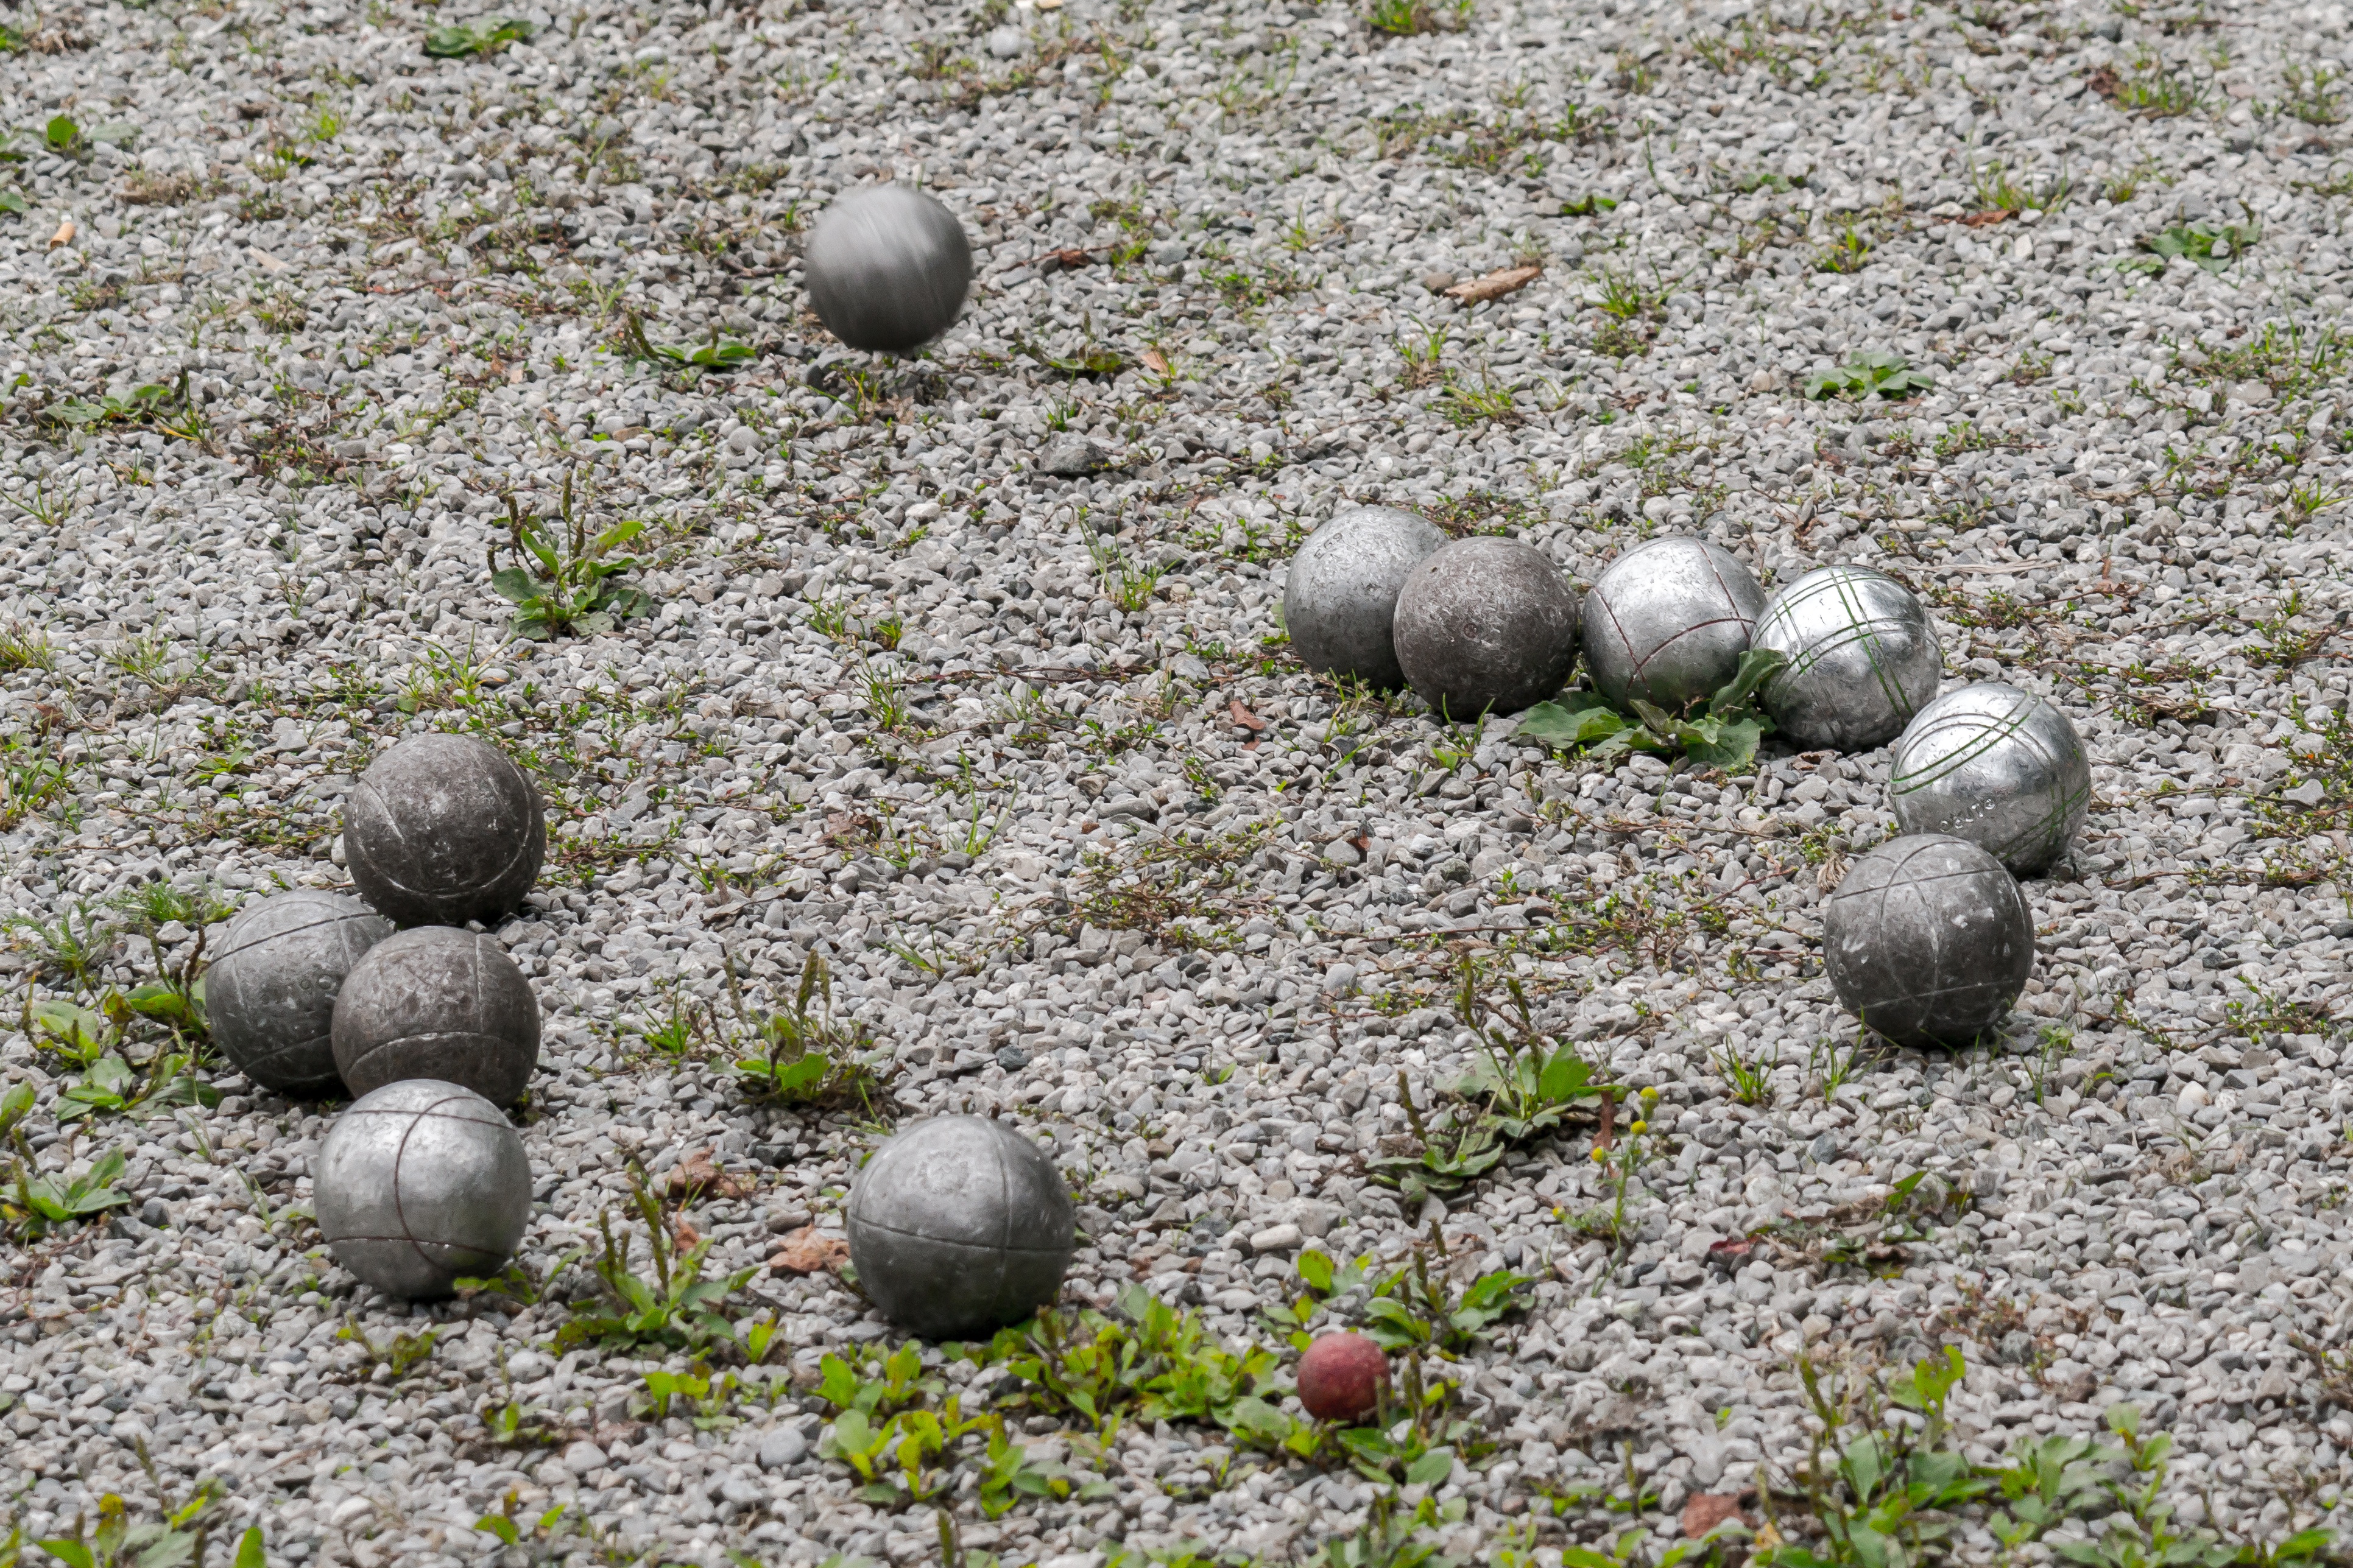
grass, rock, play, pebble, garden, material, gravel, balls, bocce, petanque, boule, gravel space, gravel place